William Ernest Cooke

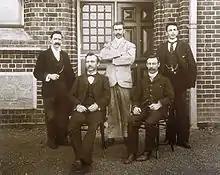
Perth Observatory staff, c.1900. Cooke is seated at the left. His successor Harold Curlewis, is standing in the light coloured suit

In the mid-1890s, Todd was advising the Premier of Western Australia Sir John Forrest who wanted to build a high quality Perth Observatory in Western Australia. In December 1894 he wrote to Forrest advising that the £3,000 which had been set aside in the budgets for construction was sufficient and would be adequate for the purchase of instruments also. A site was chosen and endorsed by Todd during a one-week visit to Perth in July 1895. With regards to an astronomer, Todd wrote: